Hotman

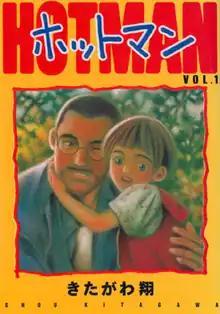
First "tankōbon" volume cover, featuring Enzo Furiya (left) and his daughter Nanami (right)

is a Japanese manga series written and illustrated by . It was serialized in Shueisha's "seinen" manga magazine "Weekly Young Jump" from 1997 to 2000, with its chapters collected in 15 "tankōbon" volumes. It was adapted into a two-season television drama broadcast on TBS; the first season was broadcast from April to June 2003, and the second season from October to December 2004.